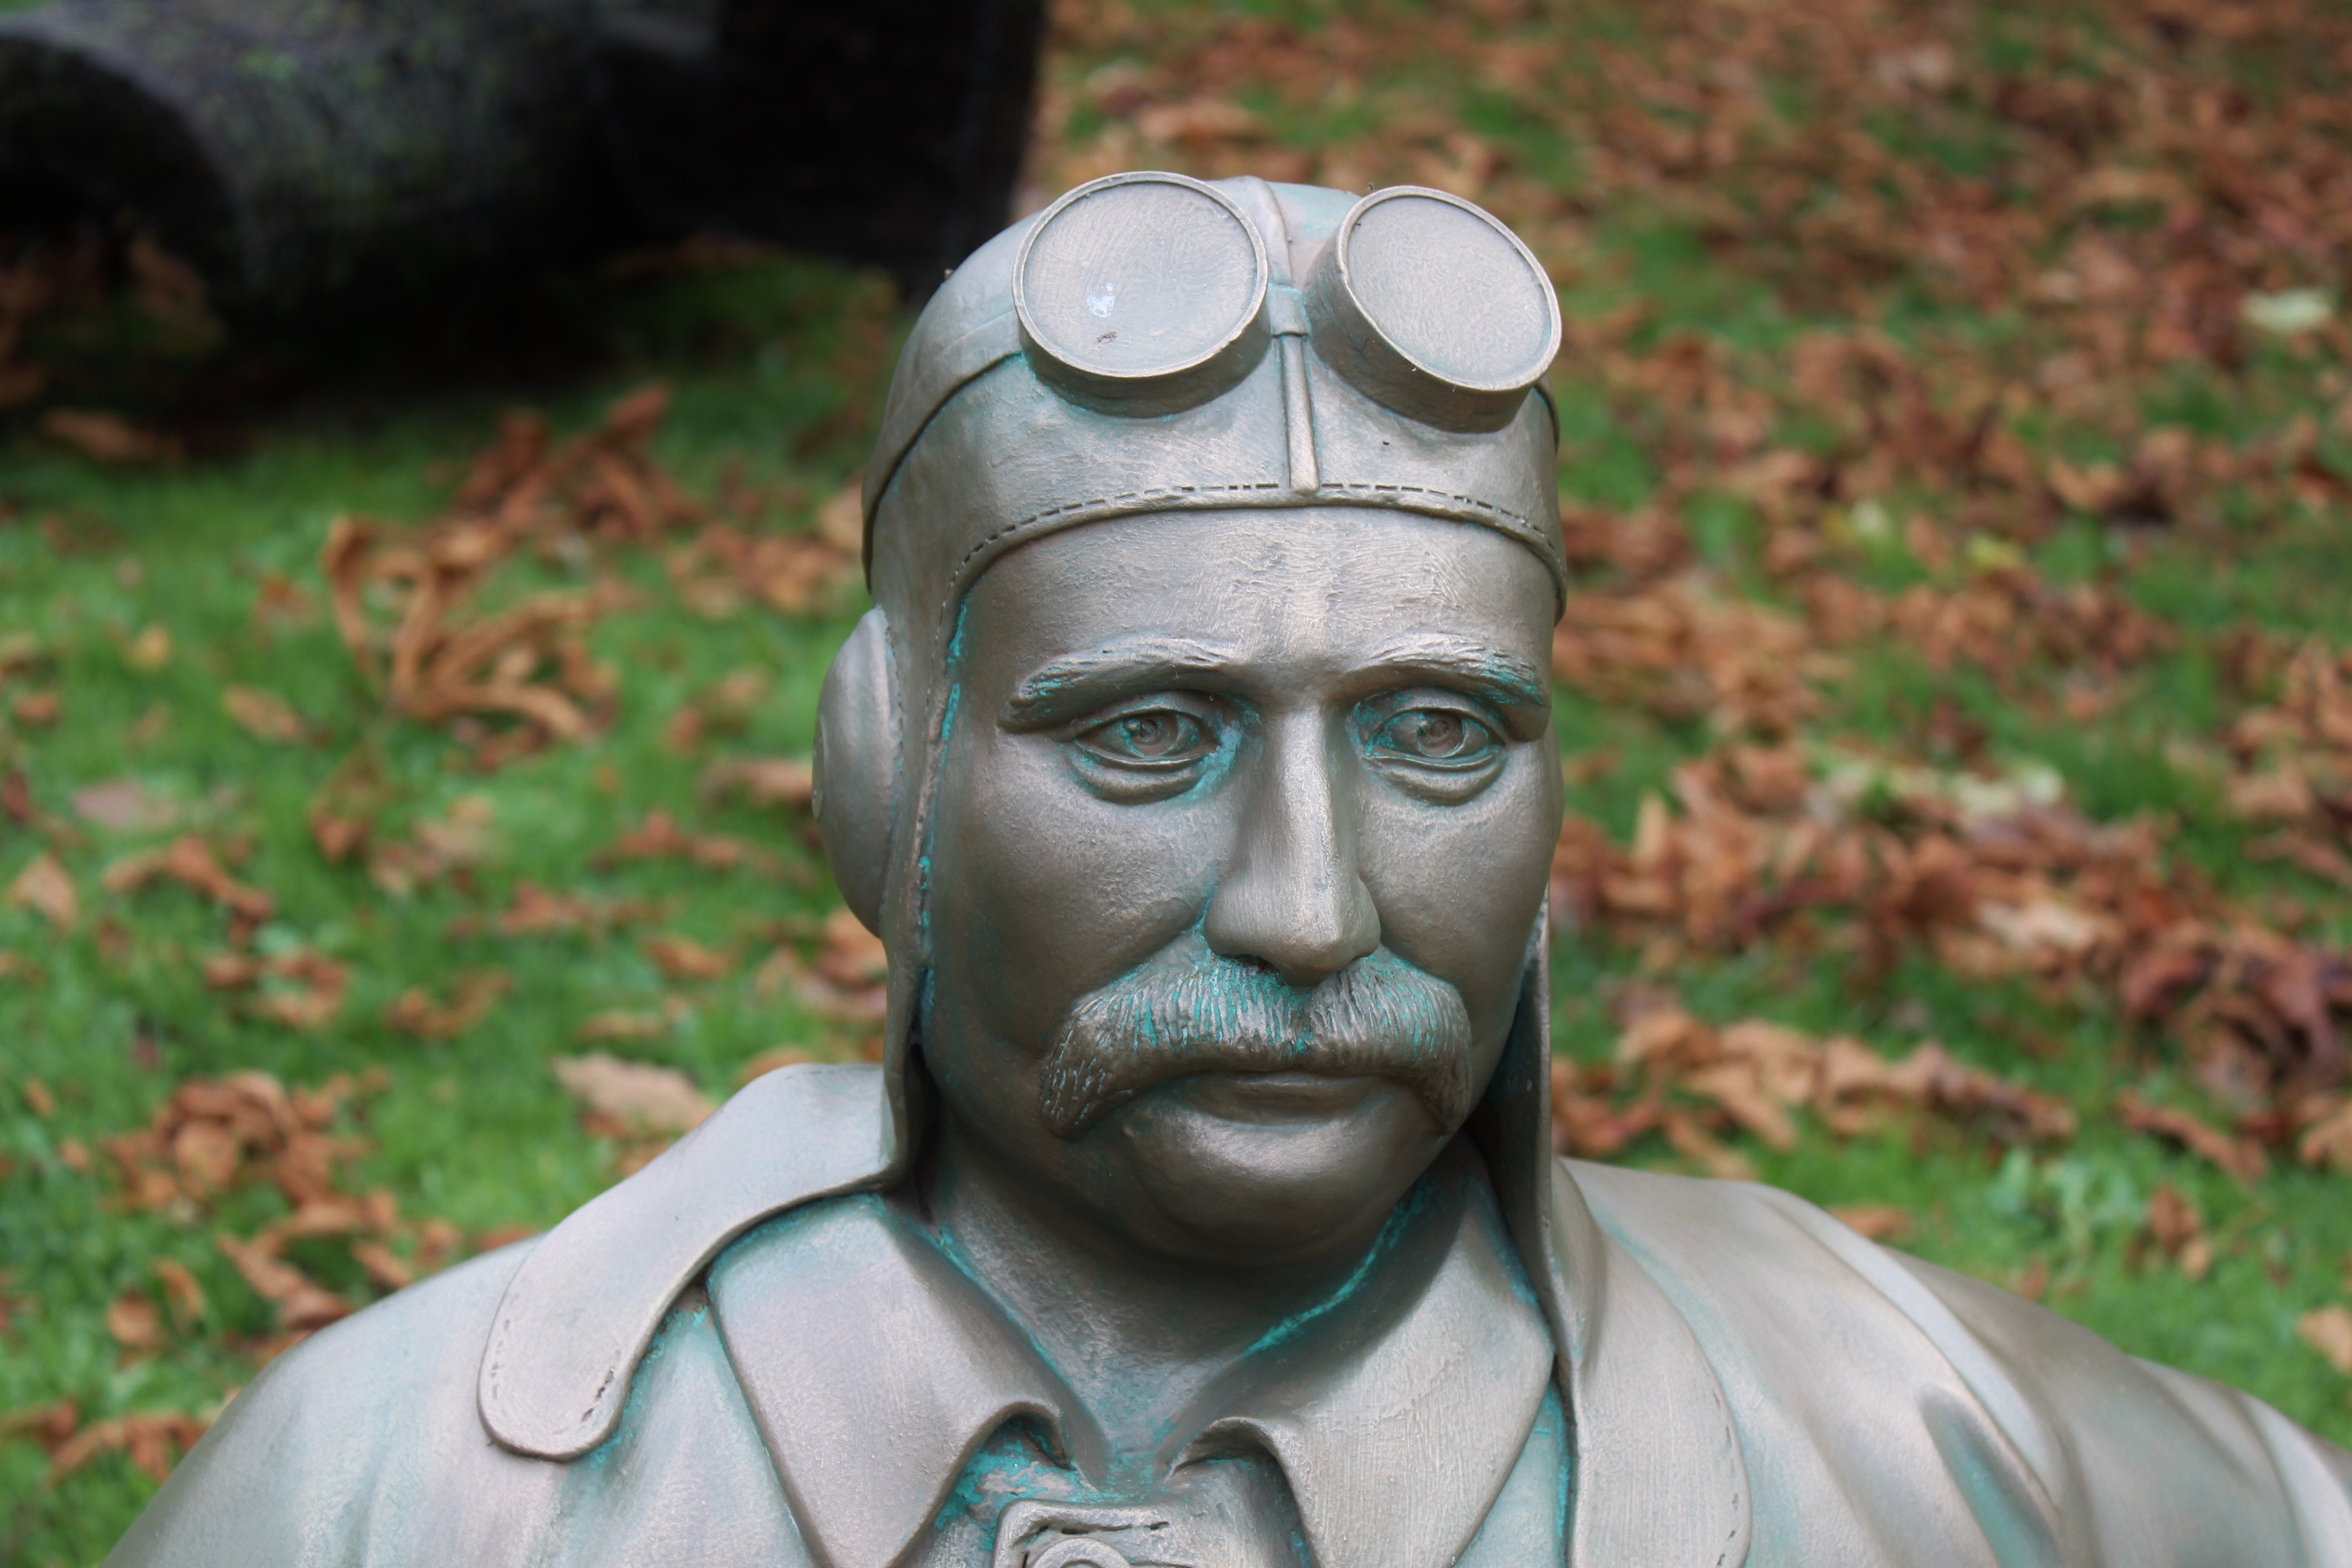
statue, sculpture, head, forehead, art, lawn ornament, grass, monument, stock photography, stone carving, glasses